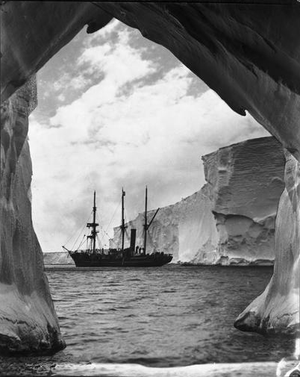
SY Aurora
Aurora set fra en hule i isbræmmen ved Mertzgletsjeren ved Commonwealth Bay, Adelie Land under Australasian Antarctic Expedition, december 1913.